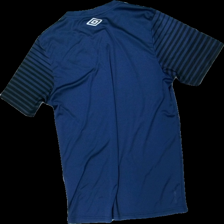
View: back
Type: T-shirt
Category: Unisex
Brand: Not in the list
Brand text on label: umbro
Colors: Blue, Black
Material: 100% poly
Pattern: Logo print
Cut: Regular
Size: L
Season: All
Stains: Minor
Price range: <50
Recommended usage: Export